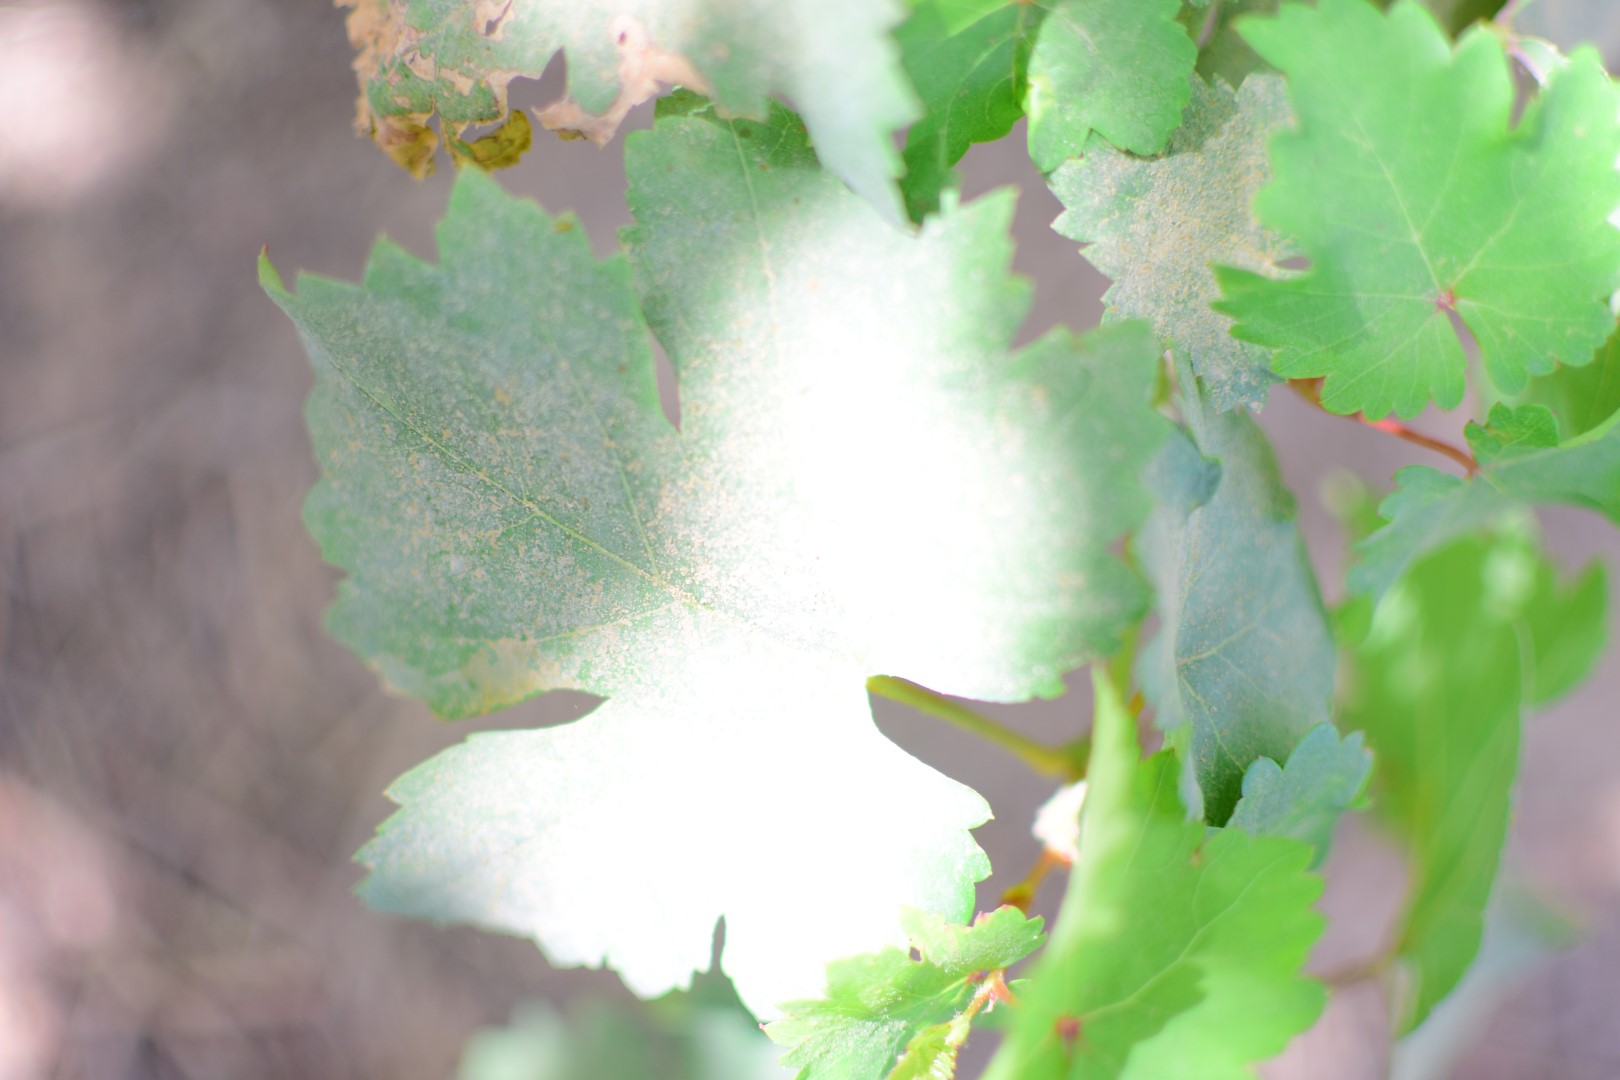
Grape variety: Shdah